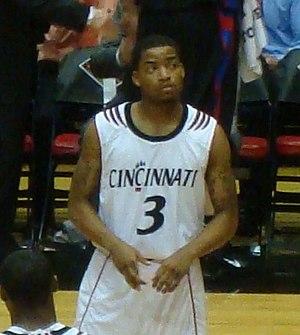
Diontae "Dion" Dwayne Dixon, né le 24 décembre 1989 à Chicago, Illinois, est un joueur de basket-ball américain.Il joue au poste de Meneur ou arrière.